Love in the Cowshed

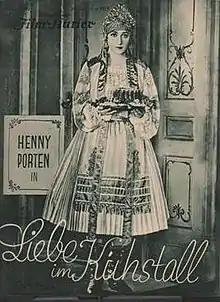
German film poster

Love in the Cowshed (German: Liebe im Kuhstall) is a 1928 German silent drama film directed by Carl Froelich and starring Henny Porten, Toni Tetzlaff and Eugen Neufeld.